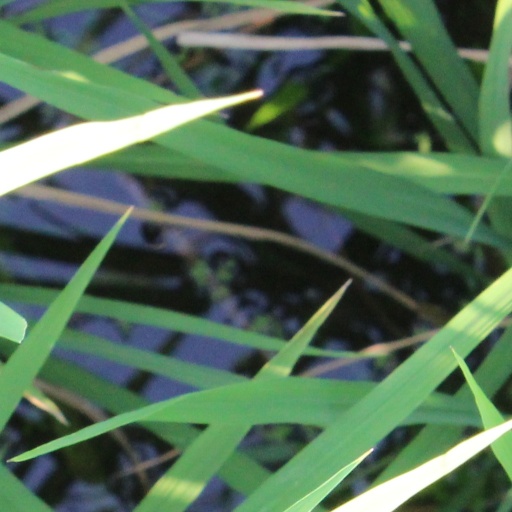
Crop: rice